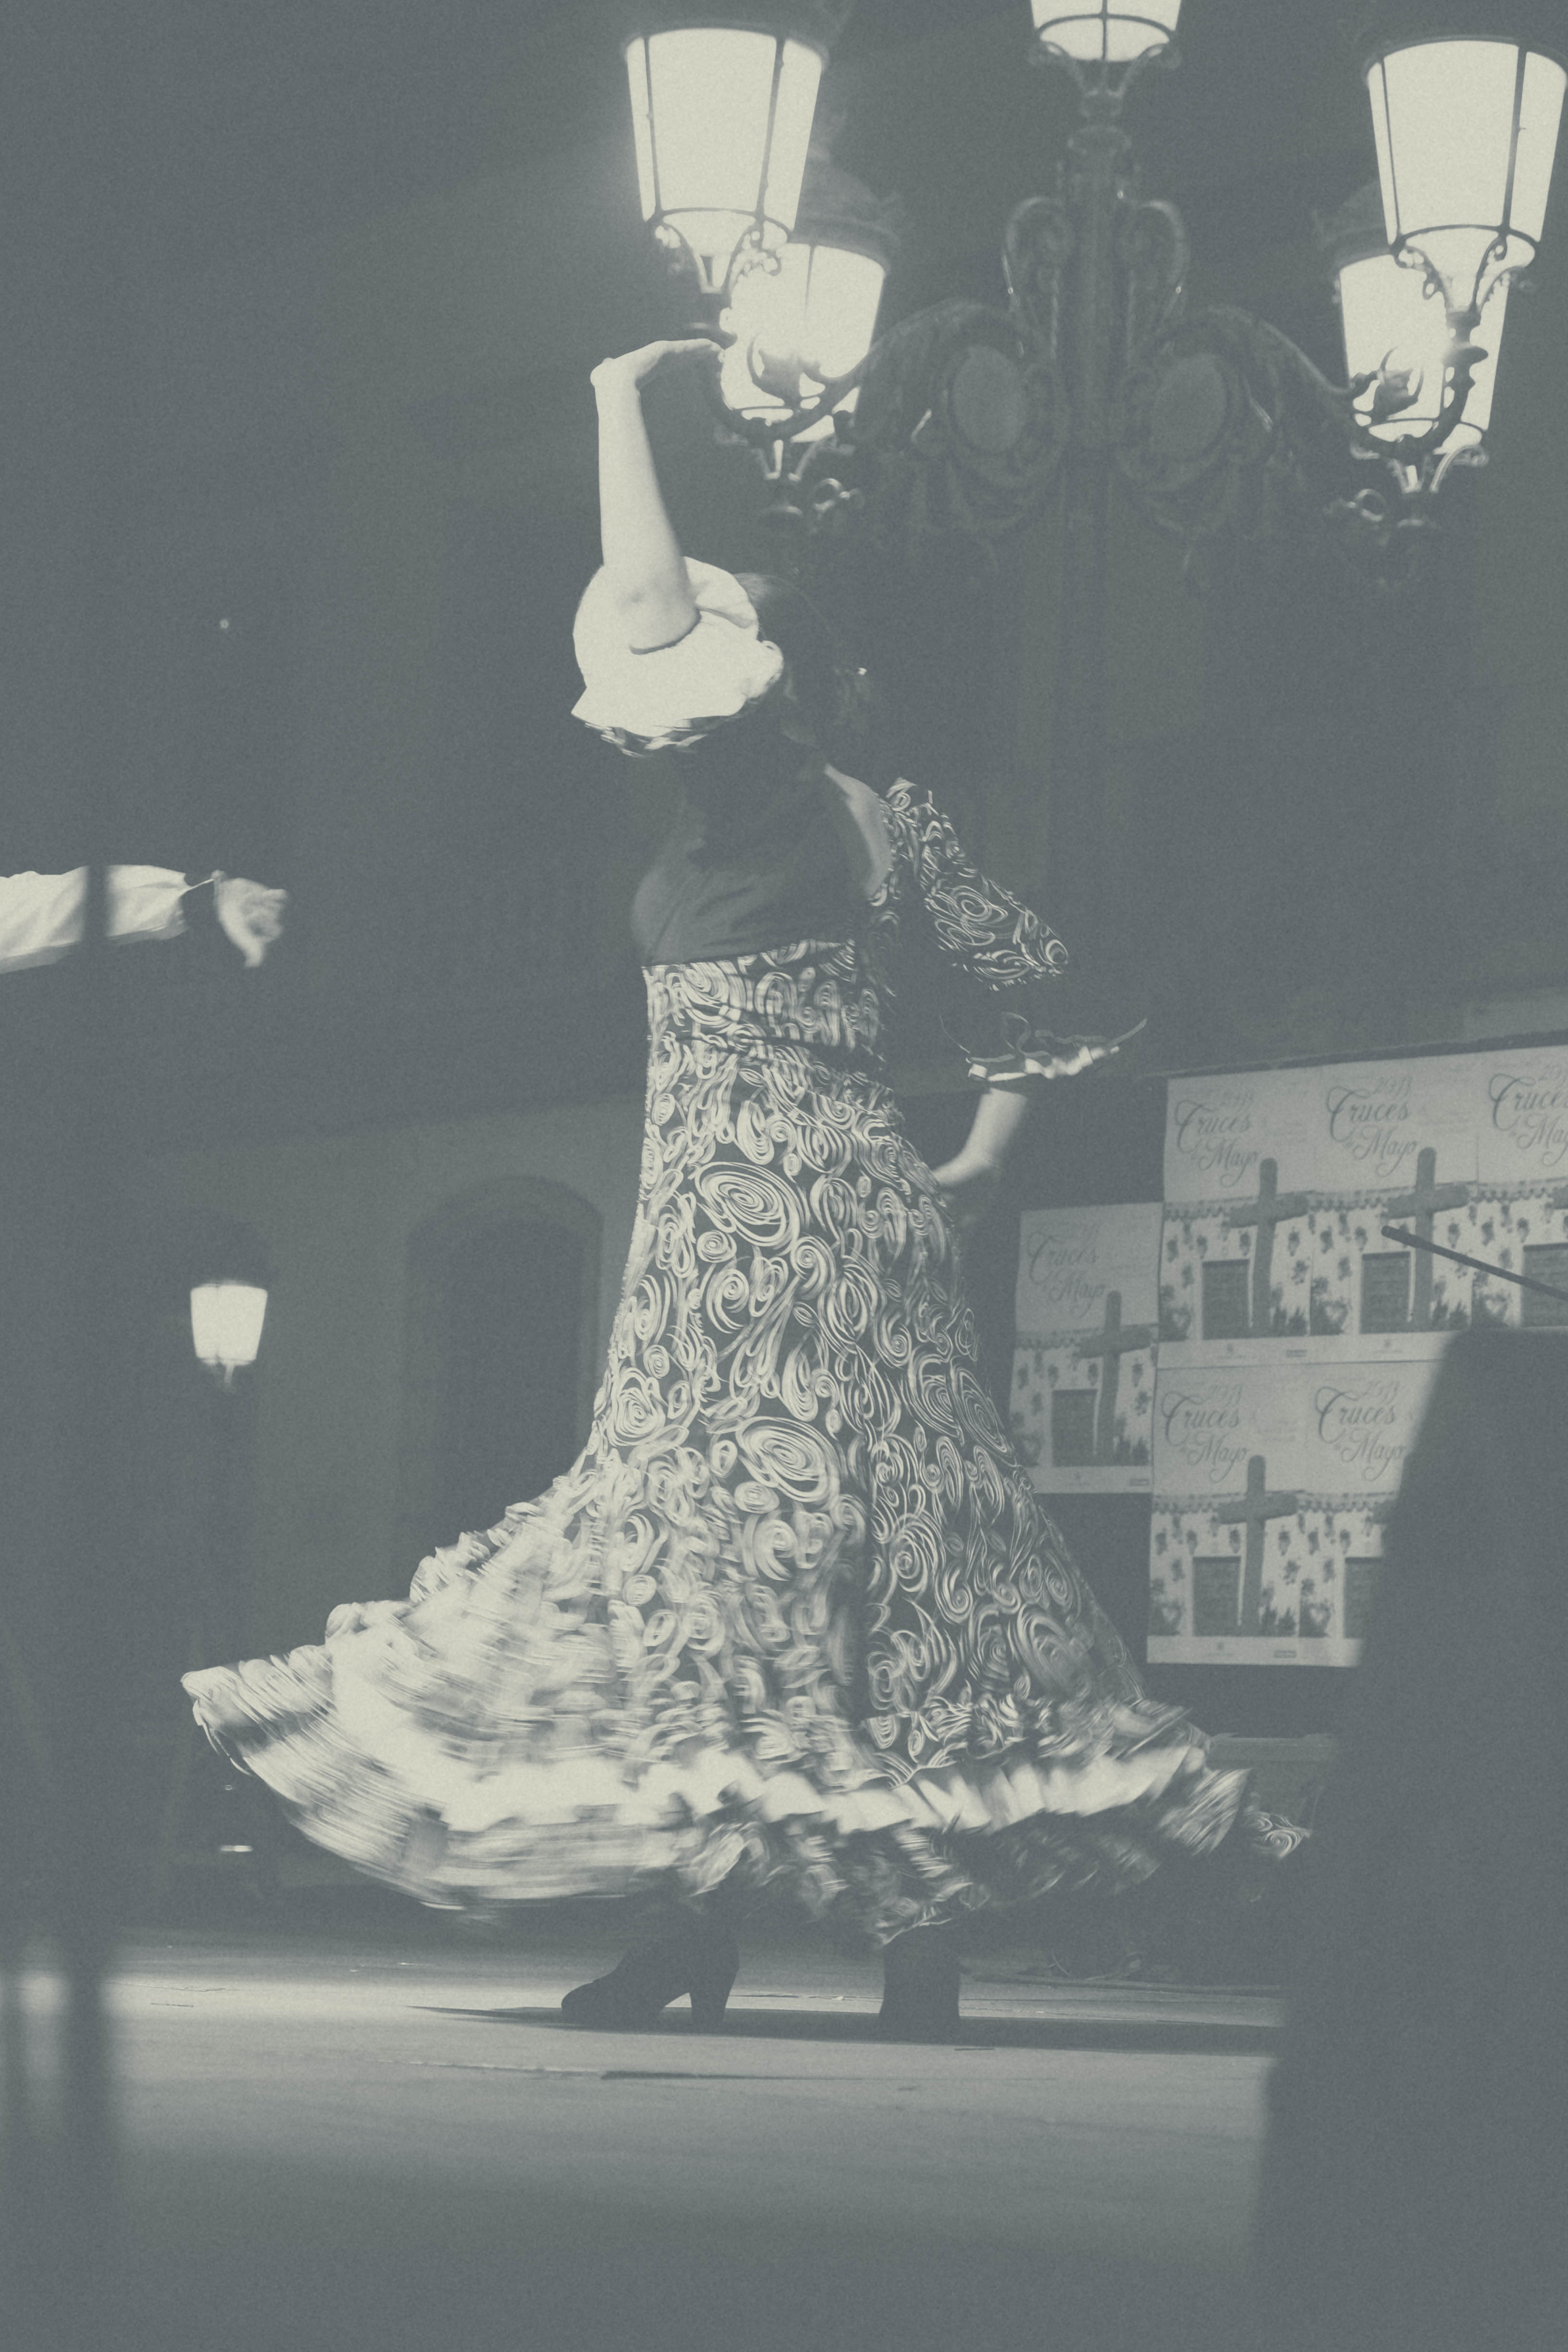
black and white, white, street, urban, fashion, clothing, black, monochrome, bw, blackwhite, dress, illustration, andalusia, flamenco, gown, cordoba, blackadnwhite, monochrome photography